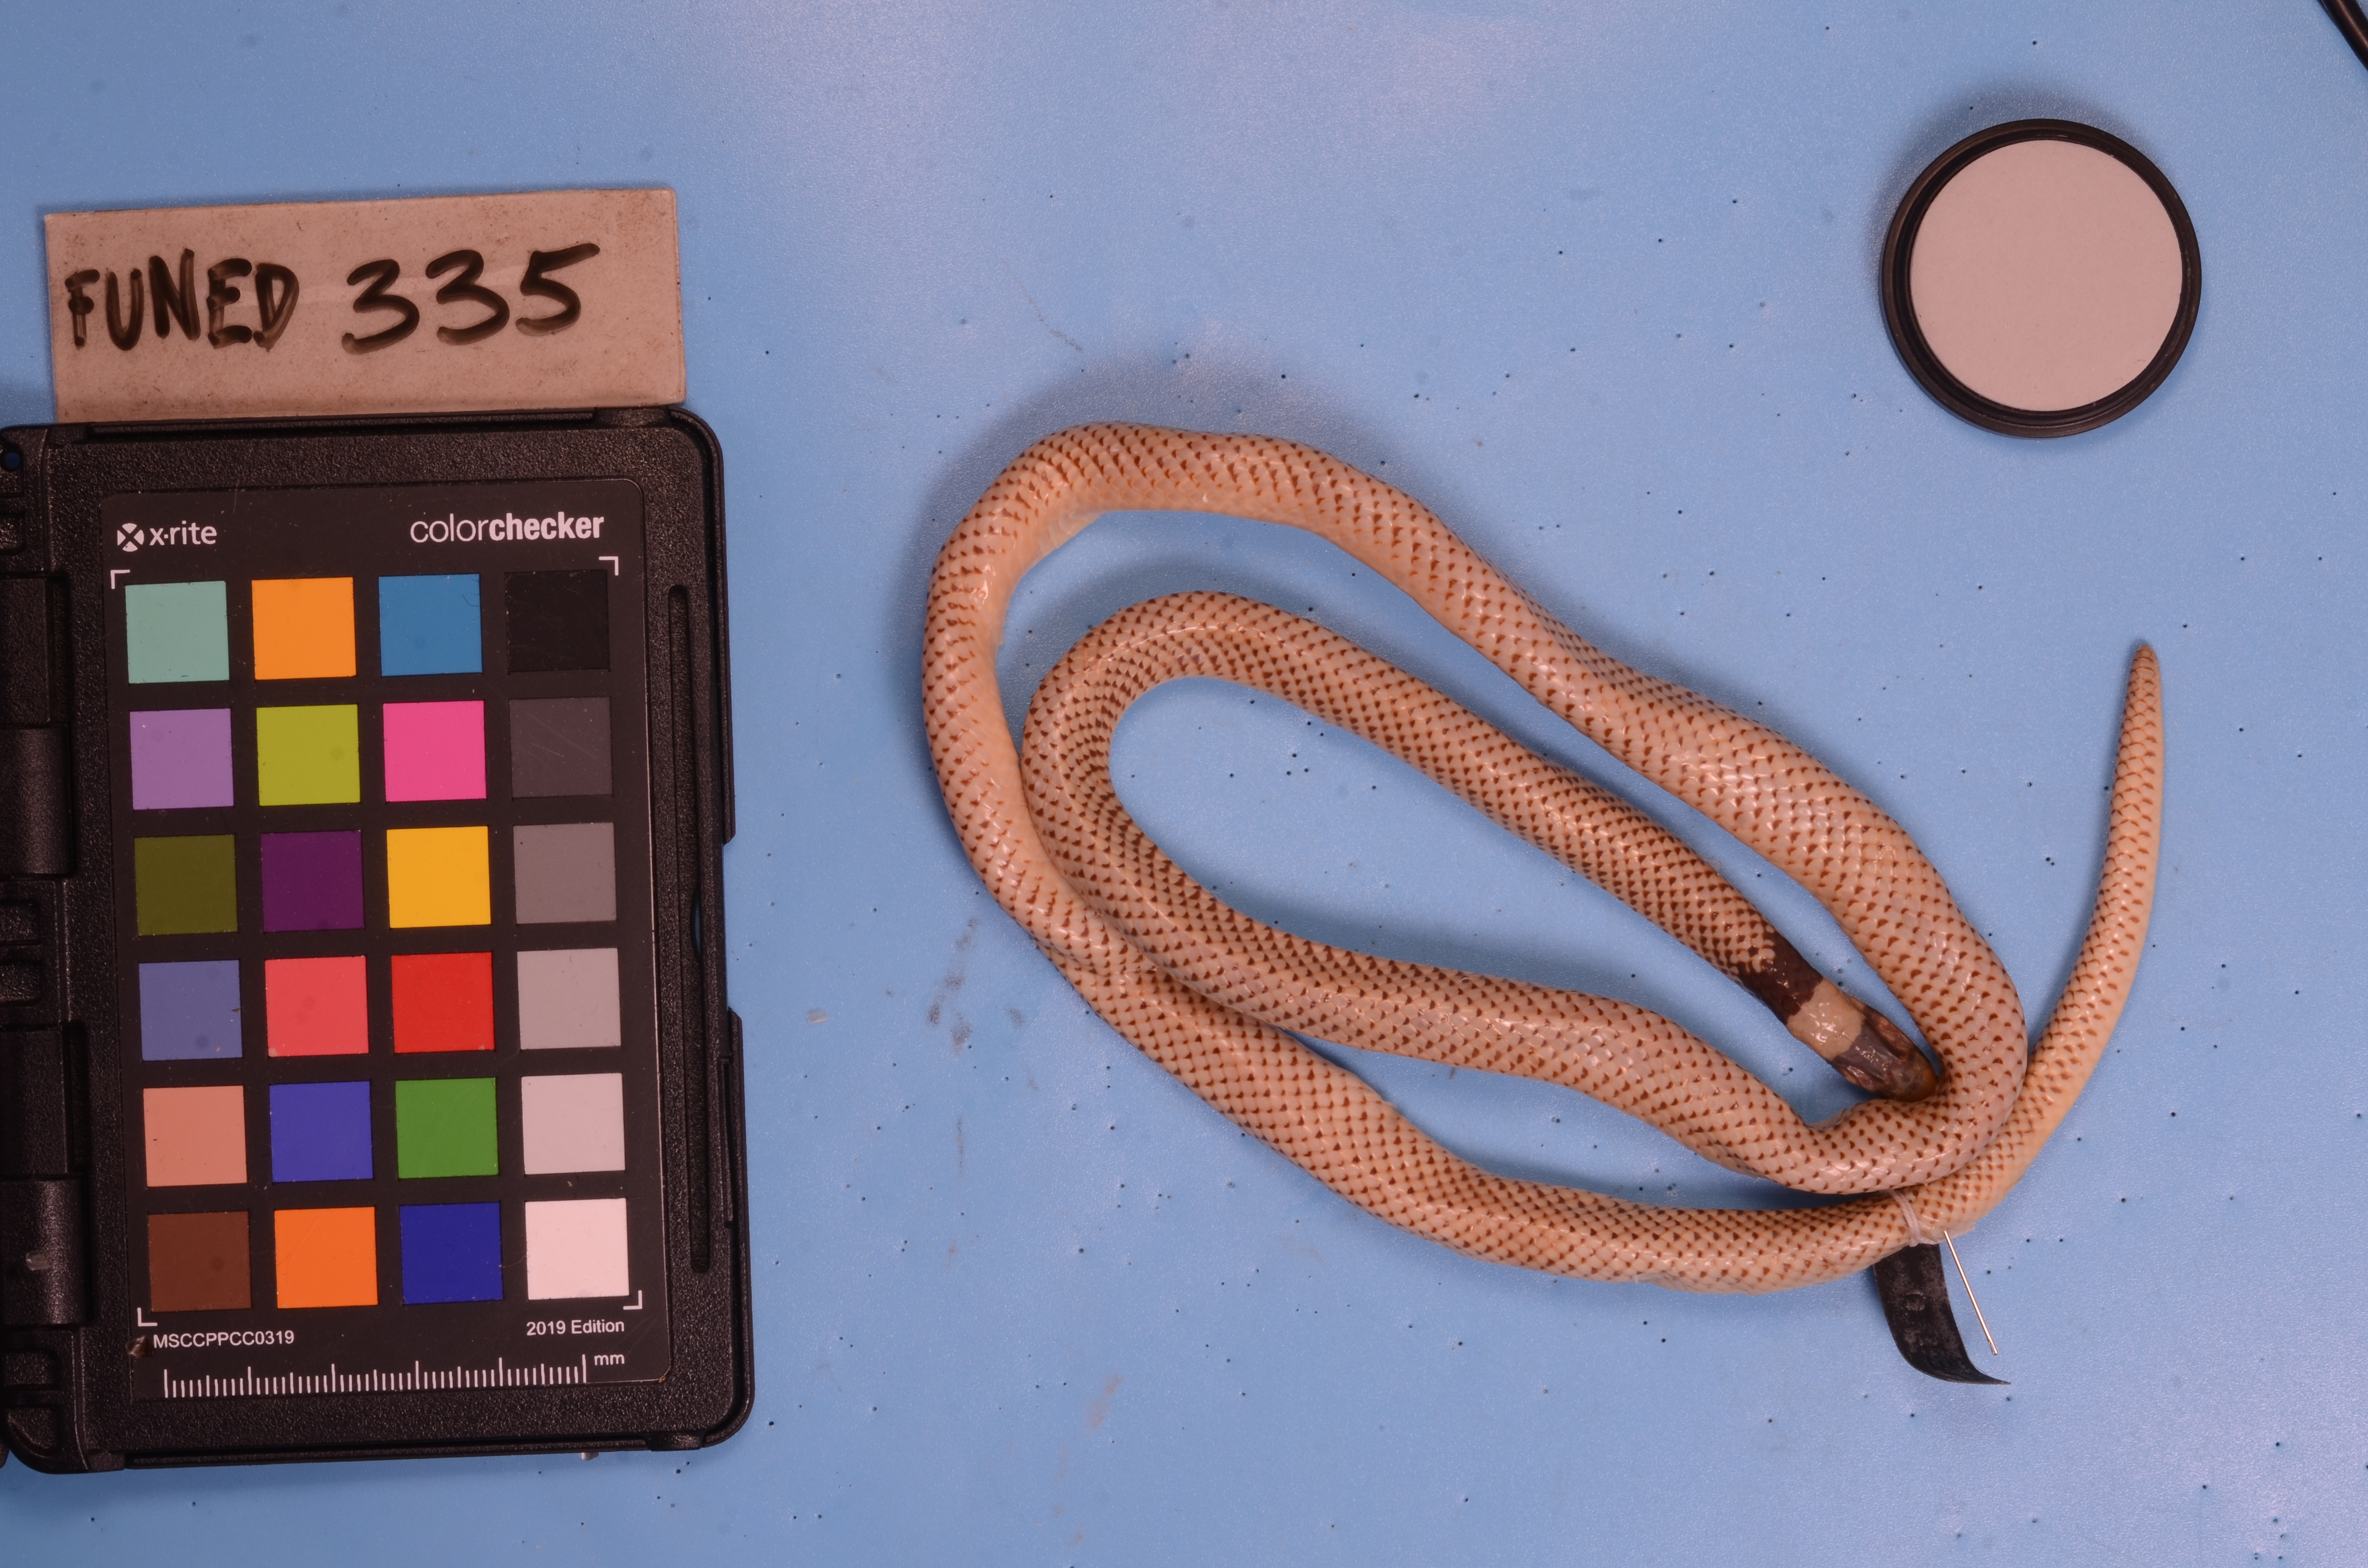
Species: Phalotris mertensi
View: dorsal
Mimicry status: bad mimic